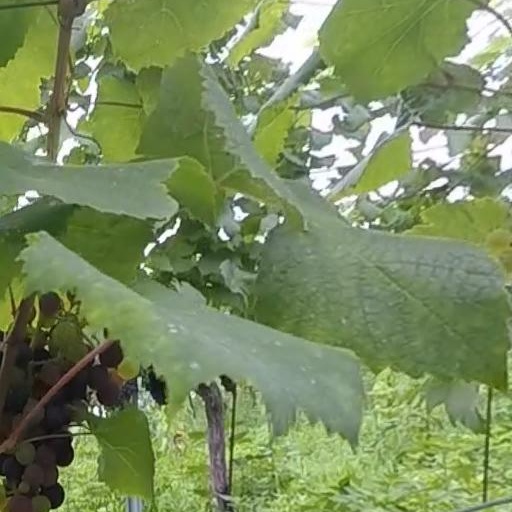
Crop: grape